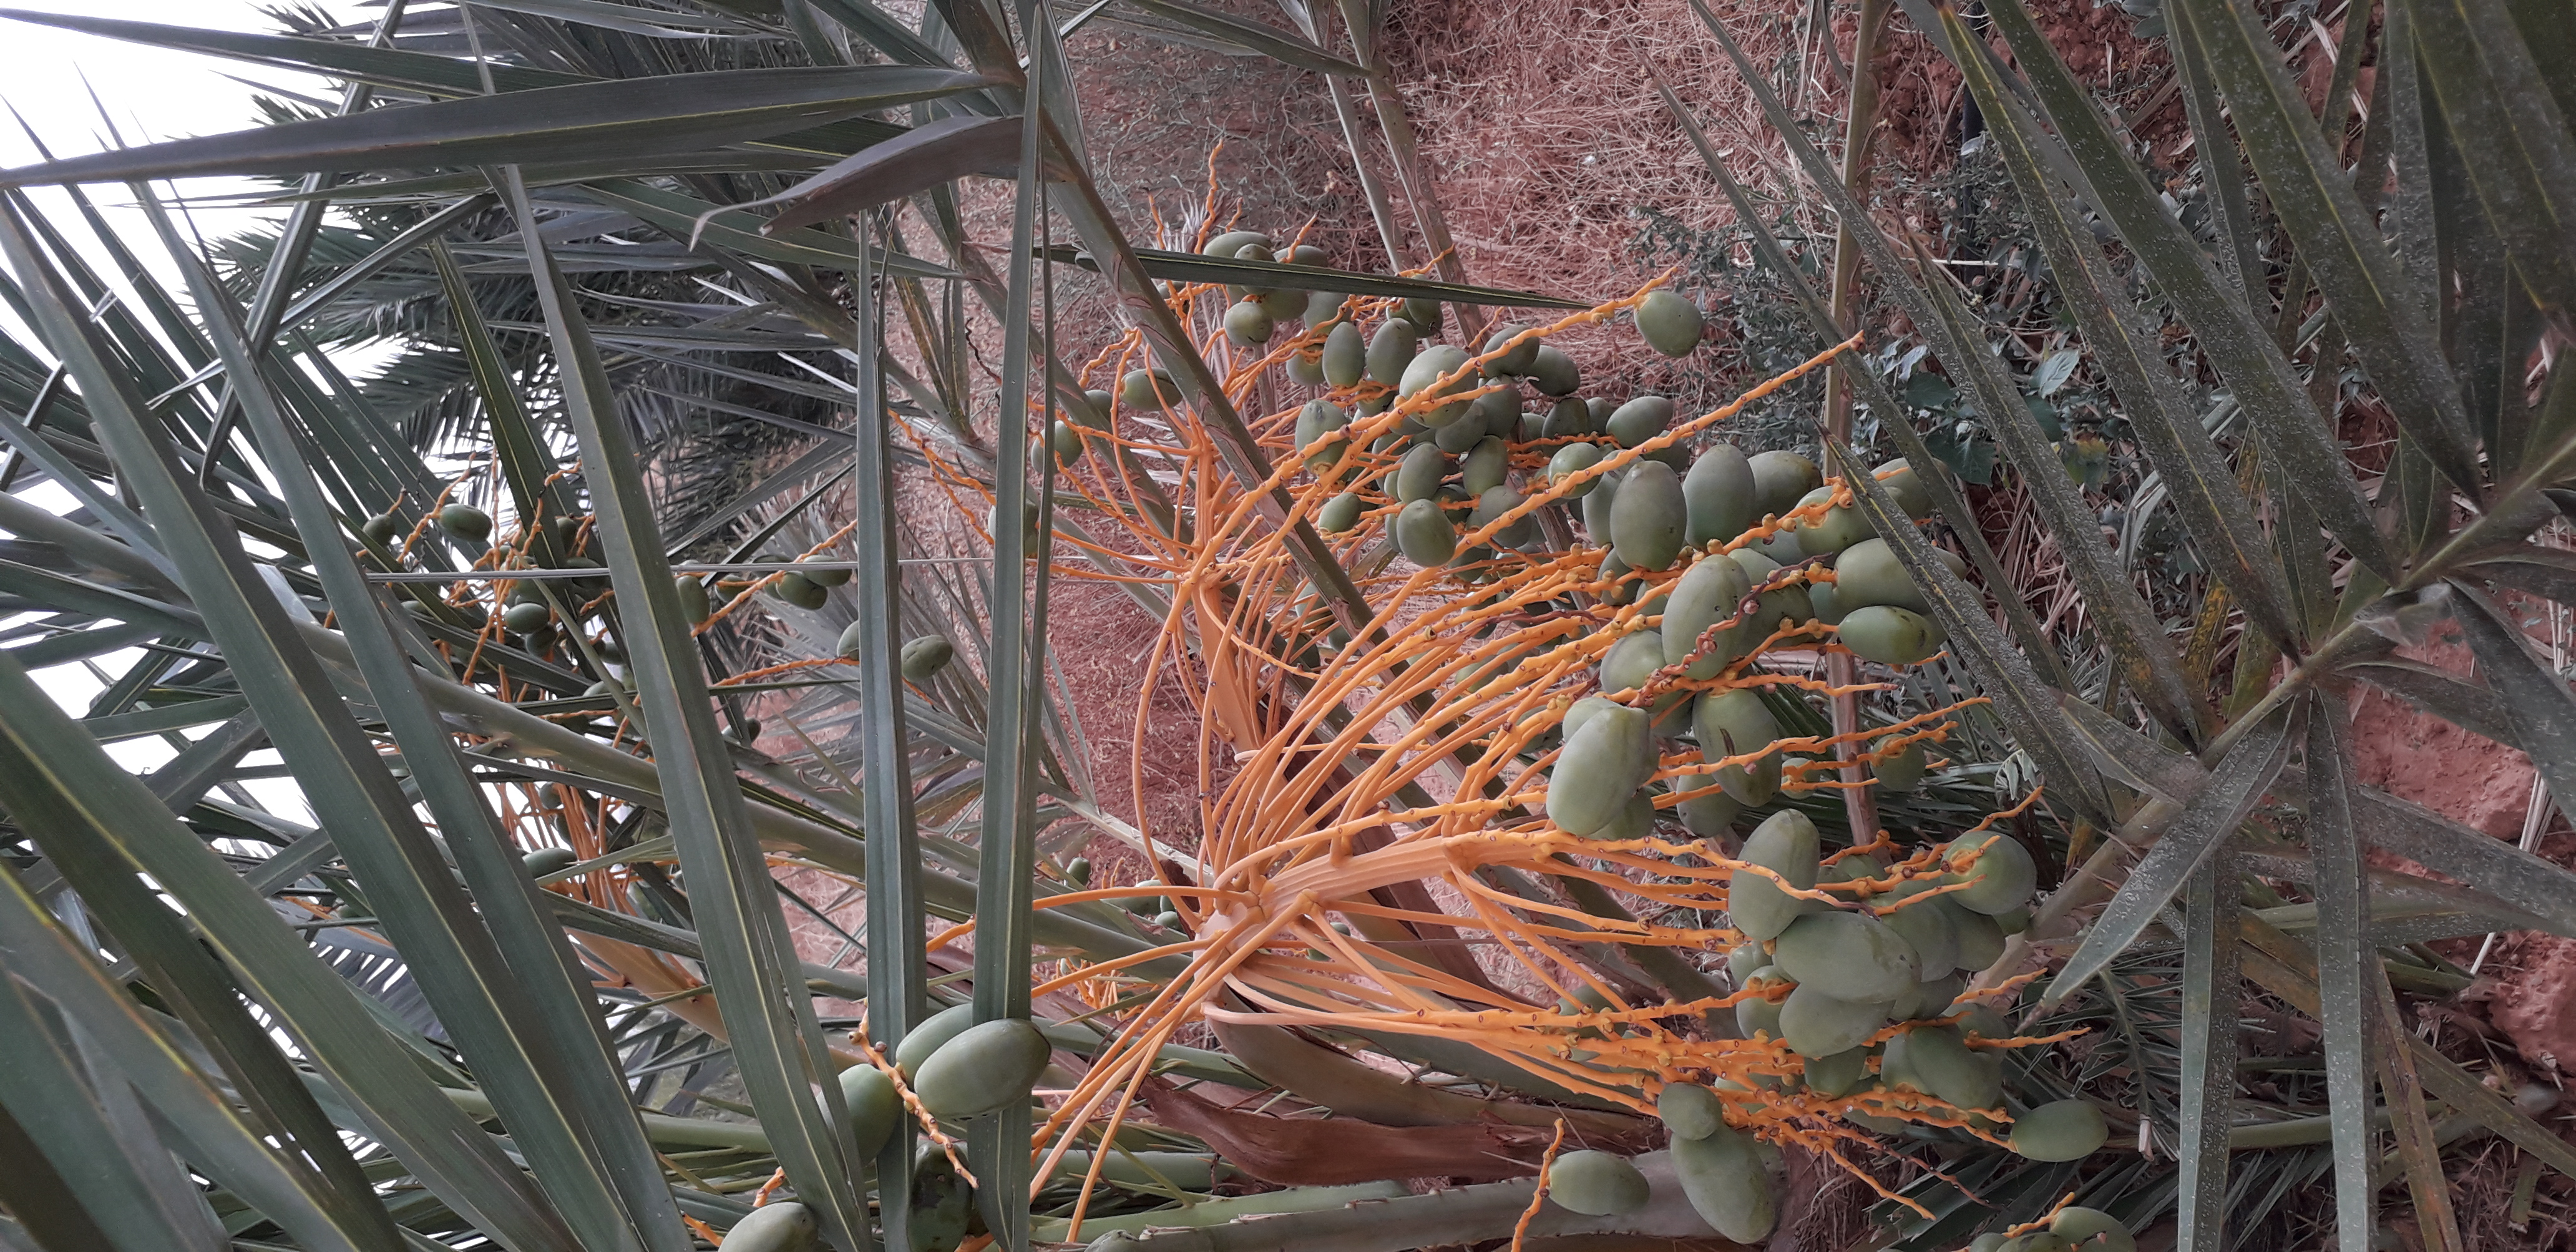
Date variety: Boumajhoul